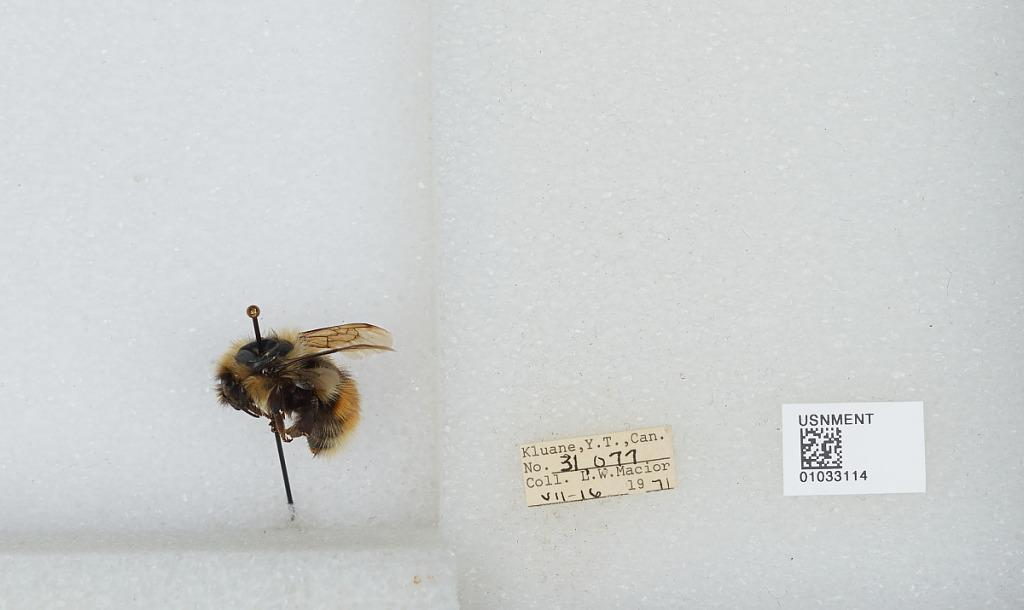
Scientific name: Bombus (Pyrobombus) sylvicola Kirby
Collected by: L. Macior
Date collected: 1971-7-16
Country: Canada
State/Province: Yukon Territory
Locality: Kluane
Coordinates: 60.75, -139.5